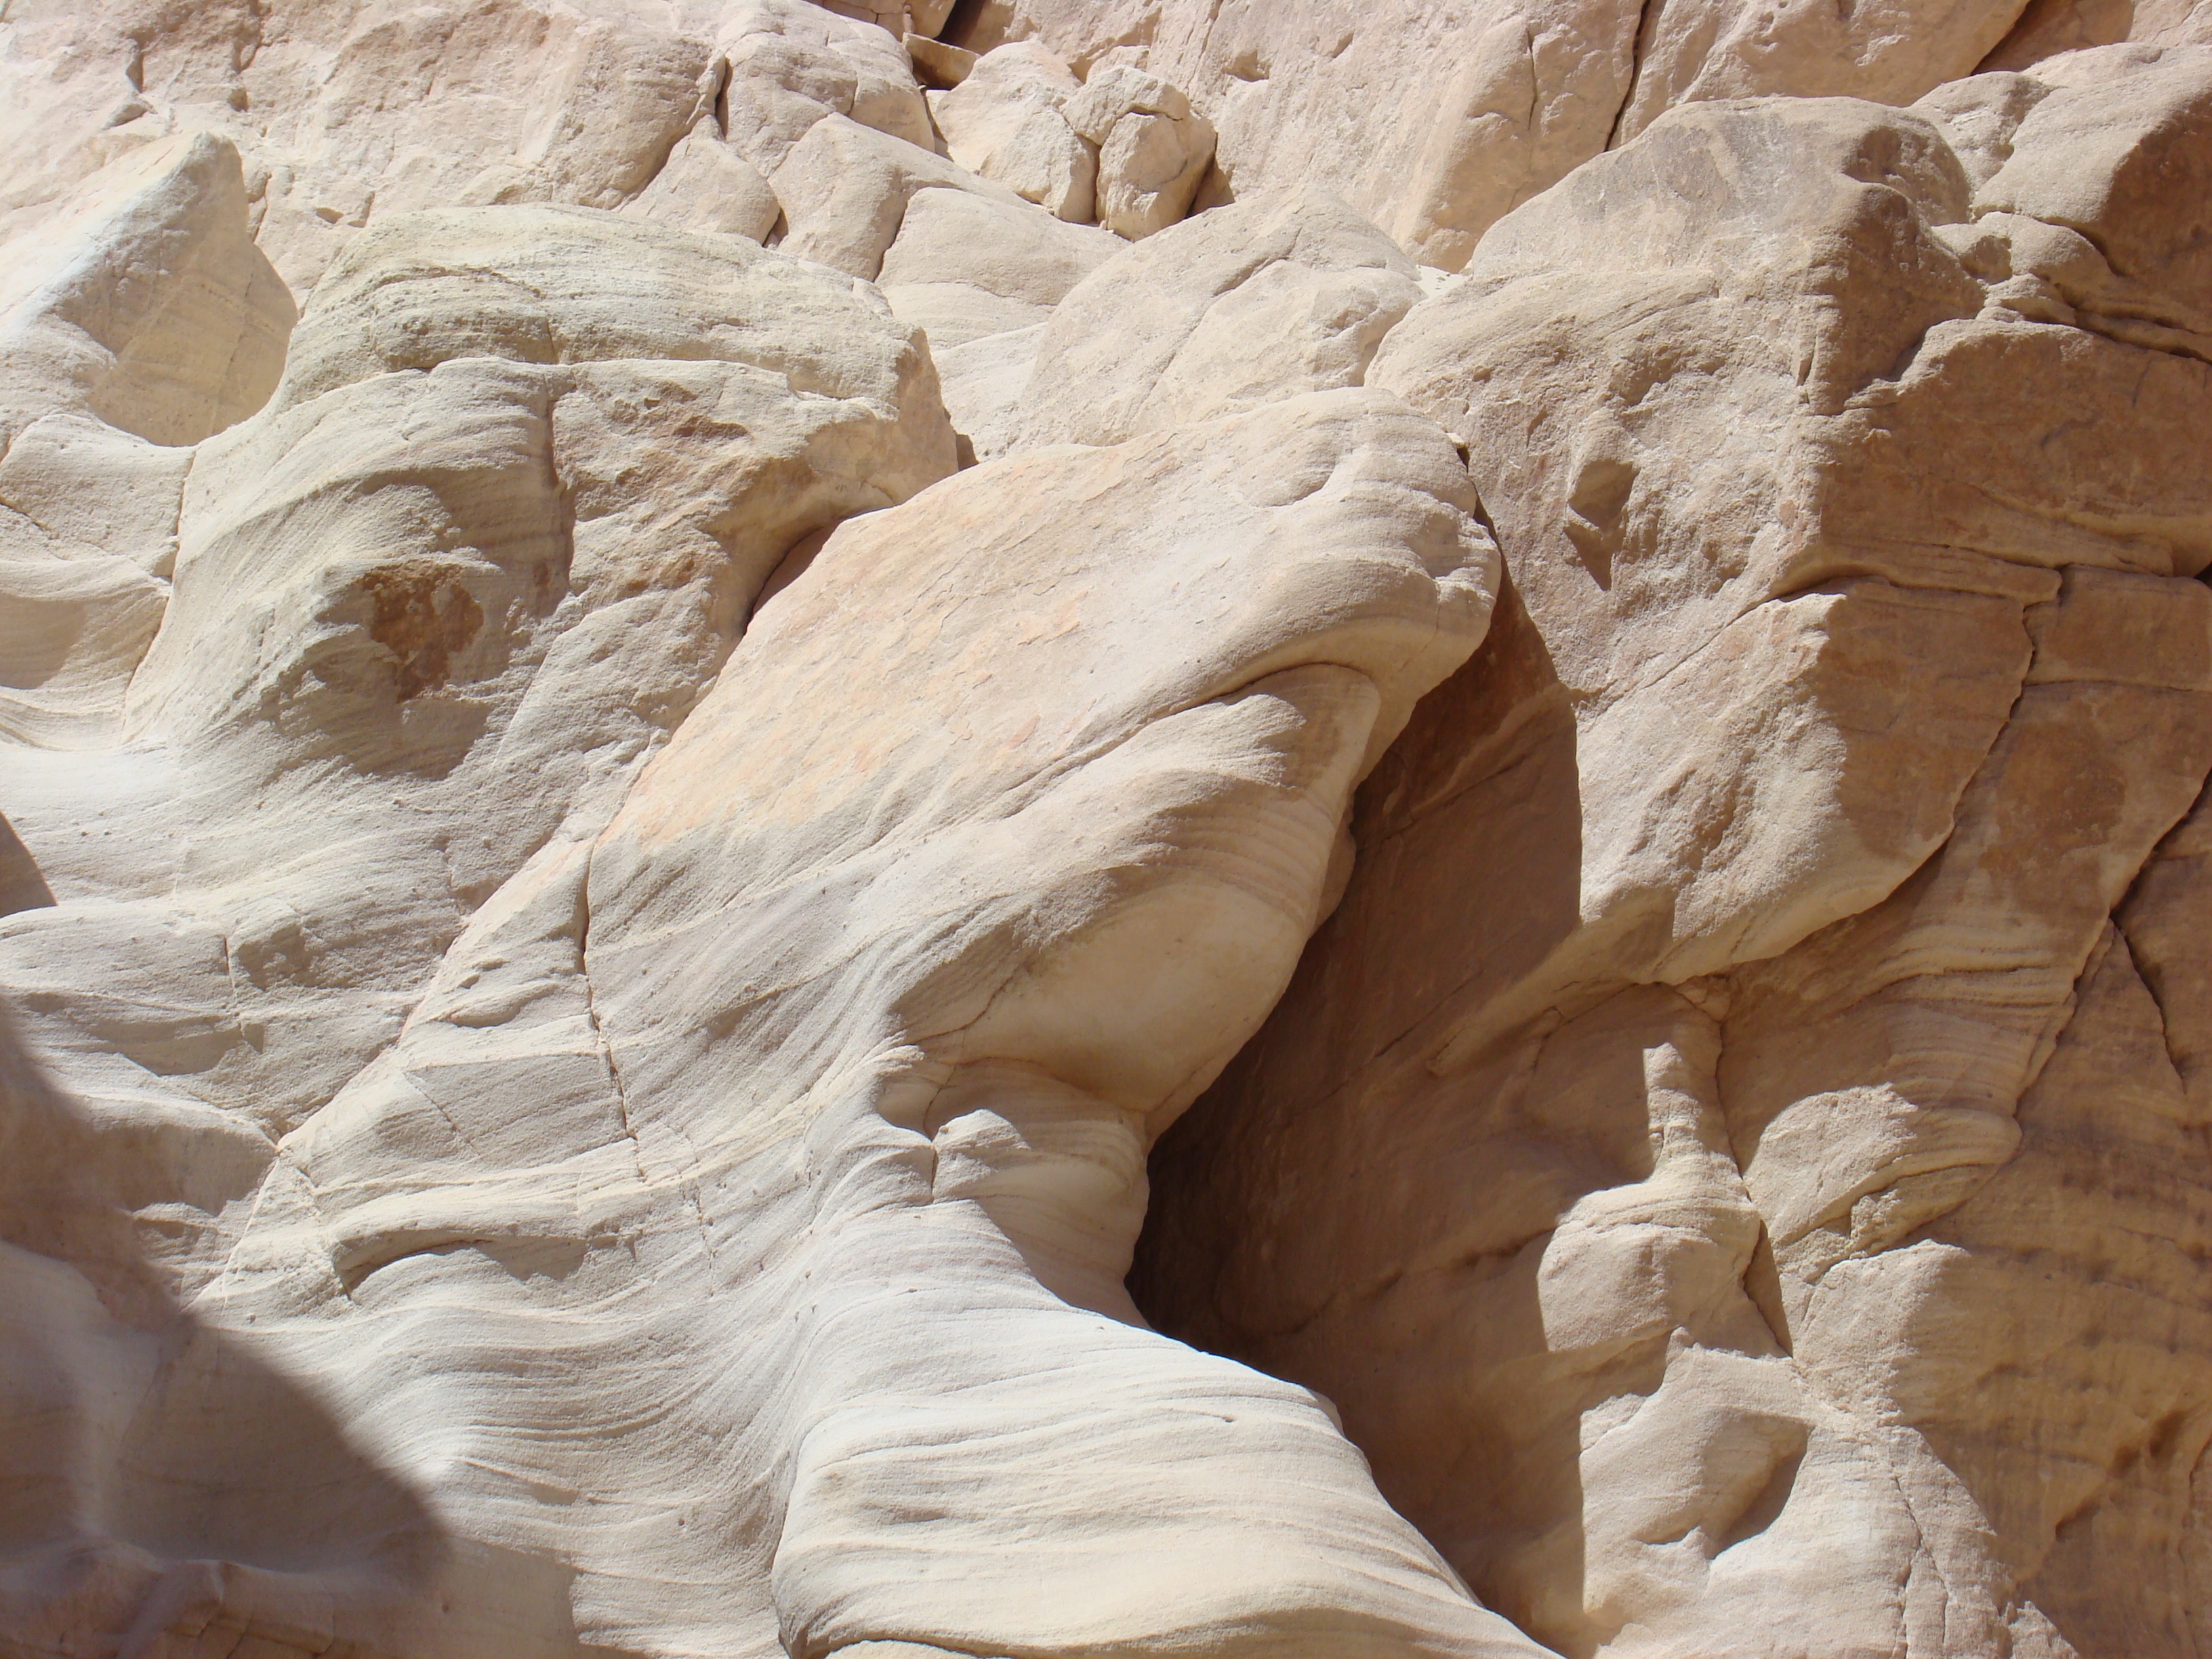
landscape, nature, rock, desert, animal, sandstone, stone, formation, arch, canyon, heat, material, geology, temple, badlands, hot, carving, wadi, rock formations, landform, ancient history